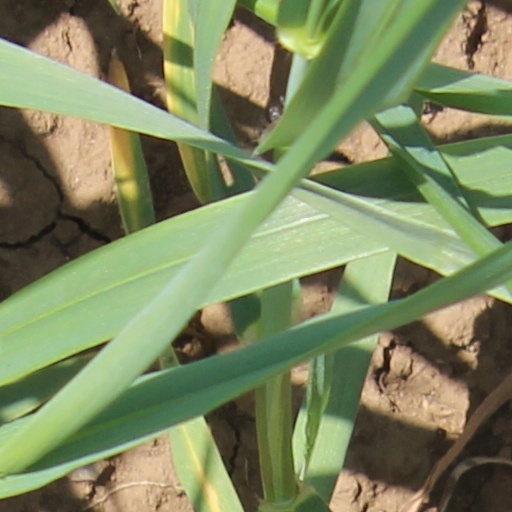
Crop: wheat